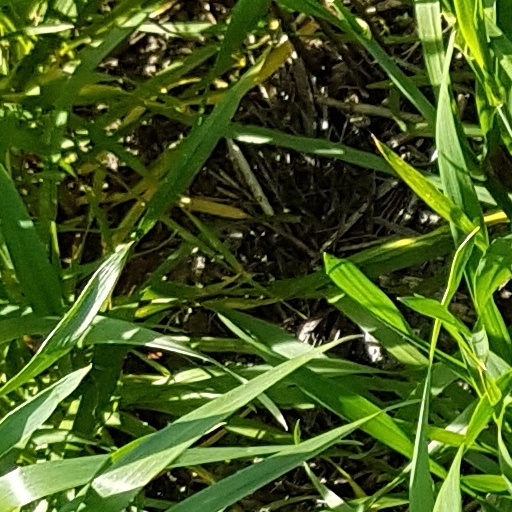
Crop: wheat